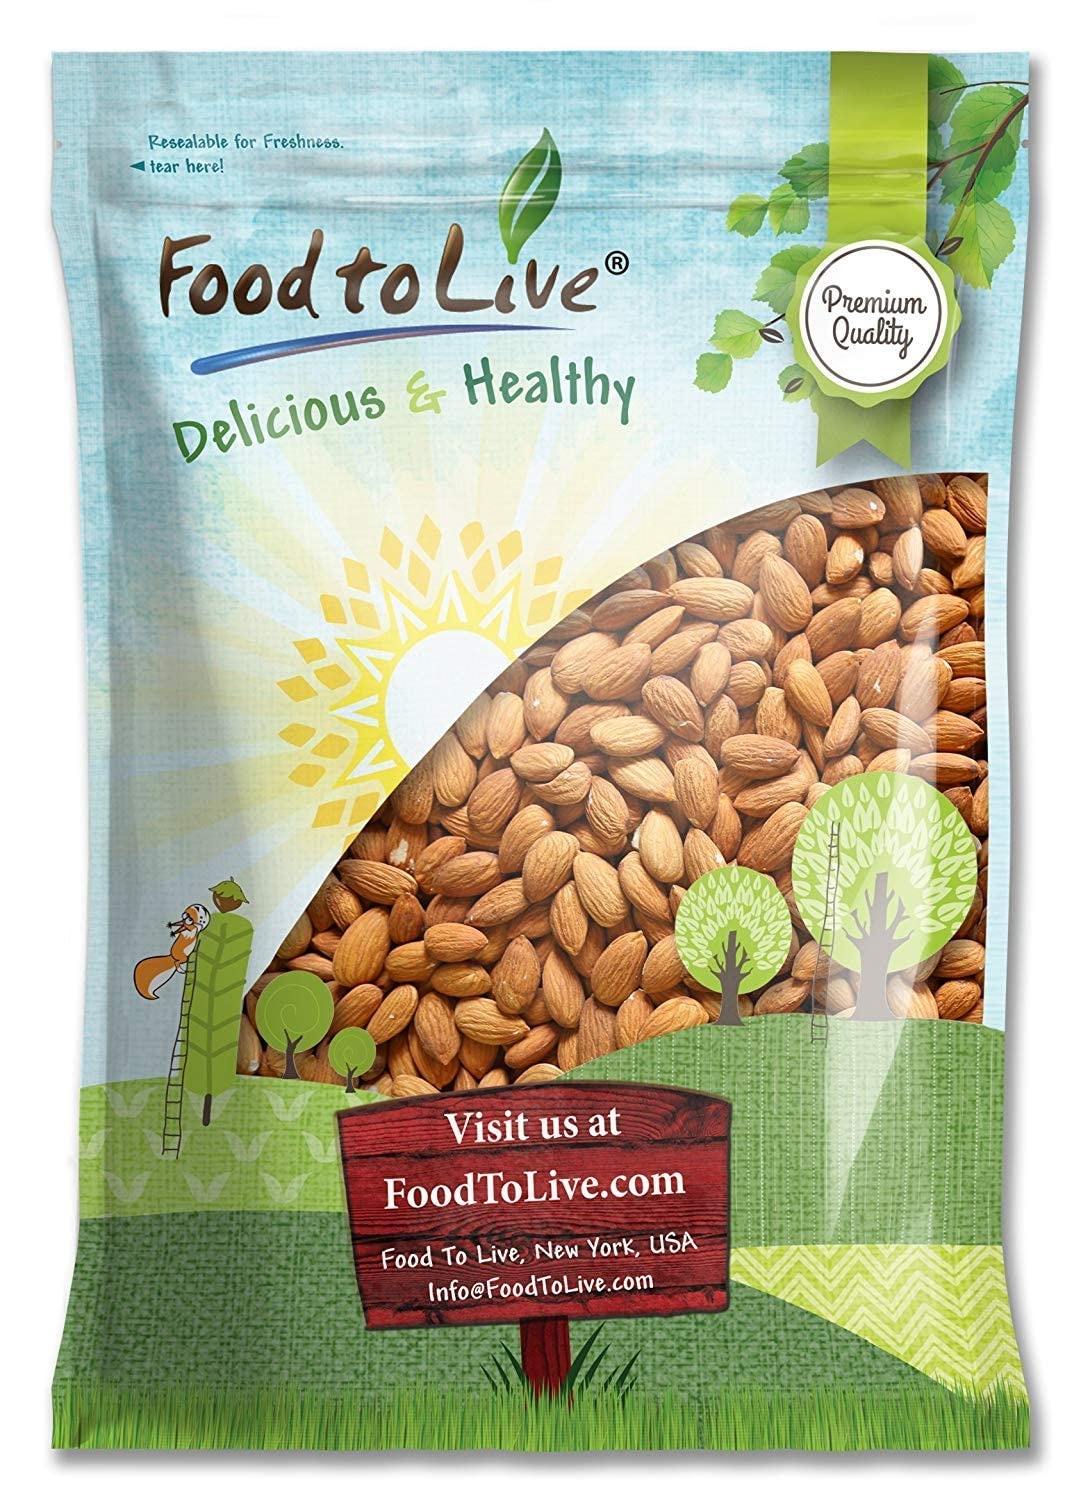
Item Name: Food to Live California Almonds, 25 Pounds – Supreme, Whole, Raw, Unsalted, Unroasted Nuts, Natural
Bullet Point 1: ✔️ Raw almonds you can snack on at any time.
Bullet Point 2: ✔️ Almonds are highly nutritious and offer a wide range of the benefits if eaten regularly.
Bullet Point 3: ✔️ Delicious either raw or roasted, Food to Live Almonds will complement any dish.
Bullet Point 4: ✔️ Can complement any diet as almonds are packed with dietary fiber and proteins.
Bullet Point 5: ✔️ Unsalted and unsweetened, you can flavor these top-quality almonds to suit your taste.
Product Description: The rich buttery flavor of almonds makes them a great snack that will provide you with an energy boost. These nuts are packed with antioxidants and essential nutrients, which makes them also good for you. Nutritional Value Almonds are highly nutritious, and they can be incorporated into any low-calorie diet. They provide your body with a large dose of vitamin E, also known as the beauty vitamin, as well as a variety of minerals, including copper, magnesium, calcium, iron, phosphorus, and manganese. Directions Food to Live Almonds taste great regardless of whether you eat them raw or roasted. They are often added to salads and vegetable dishes. You can blend the nuts to make delicious dips and a safe alternative to peanut butter. However, almonds are best used in desserts and confections where their rich flavor complements the sweetness perfectly. Store the nuts in their original bag, securely closed, inside a refrigerator or in a cool dark place. This product is processed in a facility that also processes wheat. WARNING: Contains Tree Nuts!
Value: 400.0
Unit: Ounce

Price: 171.99